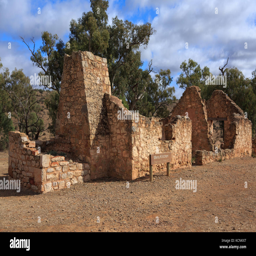
building ruins along road in the outback